ASAP Ferg

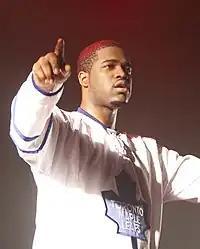
FERG performing in 2013 at The Opera House in Toronto

Ferg's debut single "Work", produced by Chinza and Fly, appeared on the A$AP Mob mixtape "Lords Never Worry", released on August 28, 2012. The song's music video quickly earned over 2 million online views and was dubbed one of the "50 Best Songs of 2012" by "Complex Magazine". On January 10, 2013, he announced "Trap Lord" would be the title of his debut album. When speaking on his debut album "Trap Lord", Ferg said: "I hope people take the good and the bad from what I've got to say, I've seen so much shit in my life. There were times I ducked bullets at a basketball game, and then I went to a fashion show. I've experienced depression. I've experienced triumph. I've experienced hate. I've experienced love. I learned how to be independent. I made it out of the hood, and now I want go to the top."